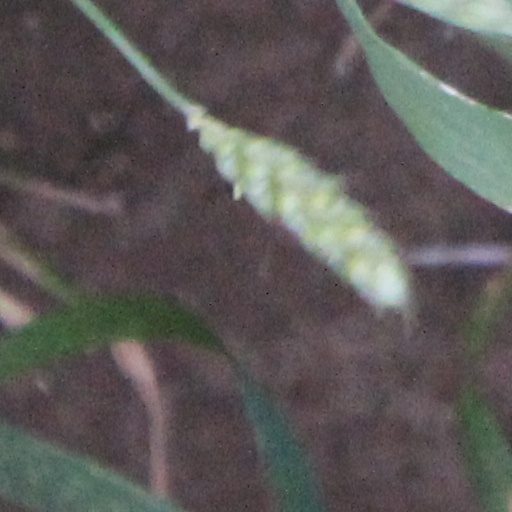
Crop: wheat